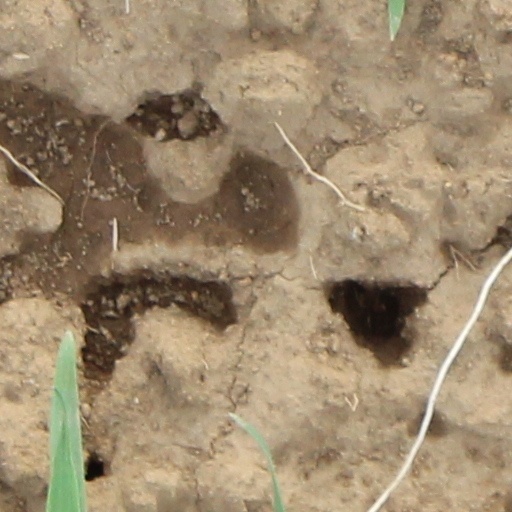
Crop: wheat